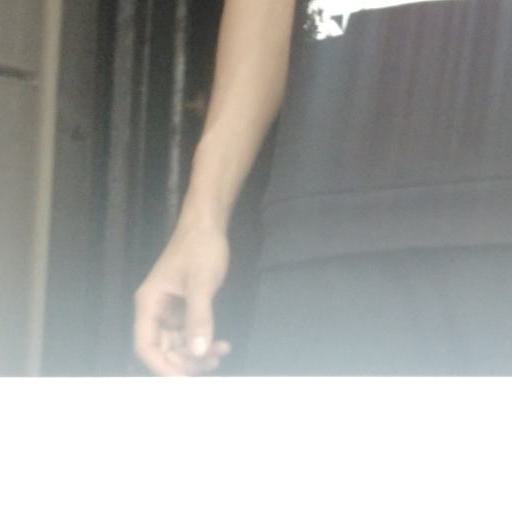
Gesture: no_gesture